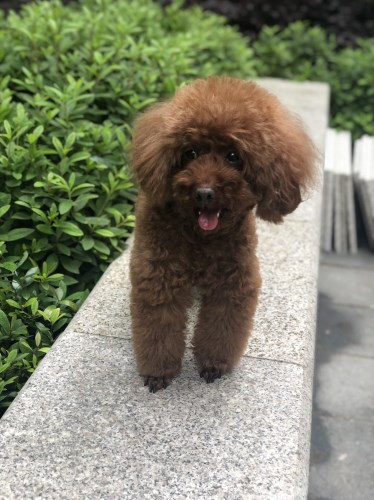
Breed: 7449-n000128-teddy